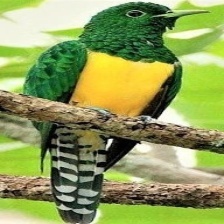
Species: AFRICAN EMERALD CUCKOO
Scientific name: CHRYSOCOCCYX CUPREUS